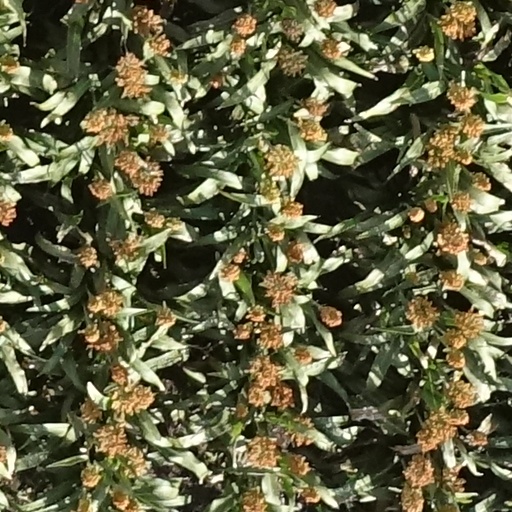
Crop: sorghum